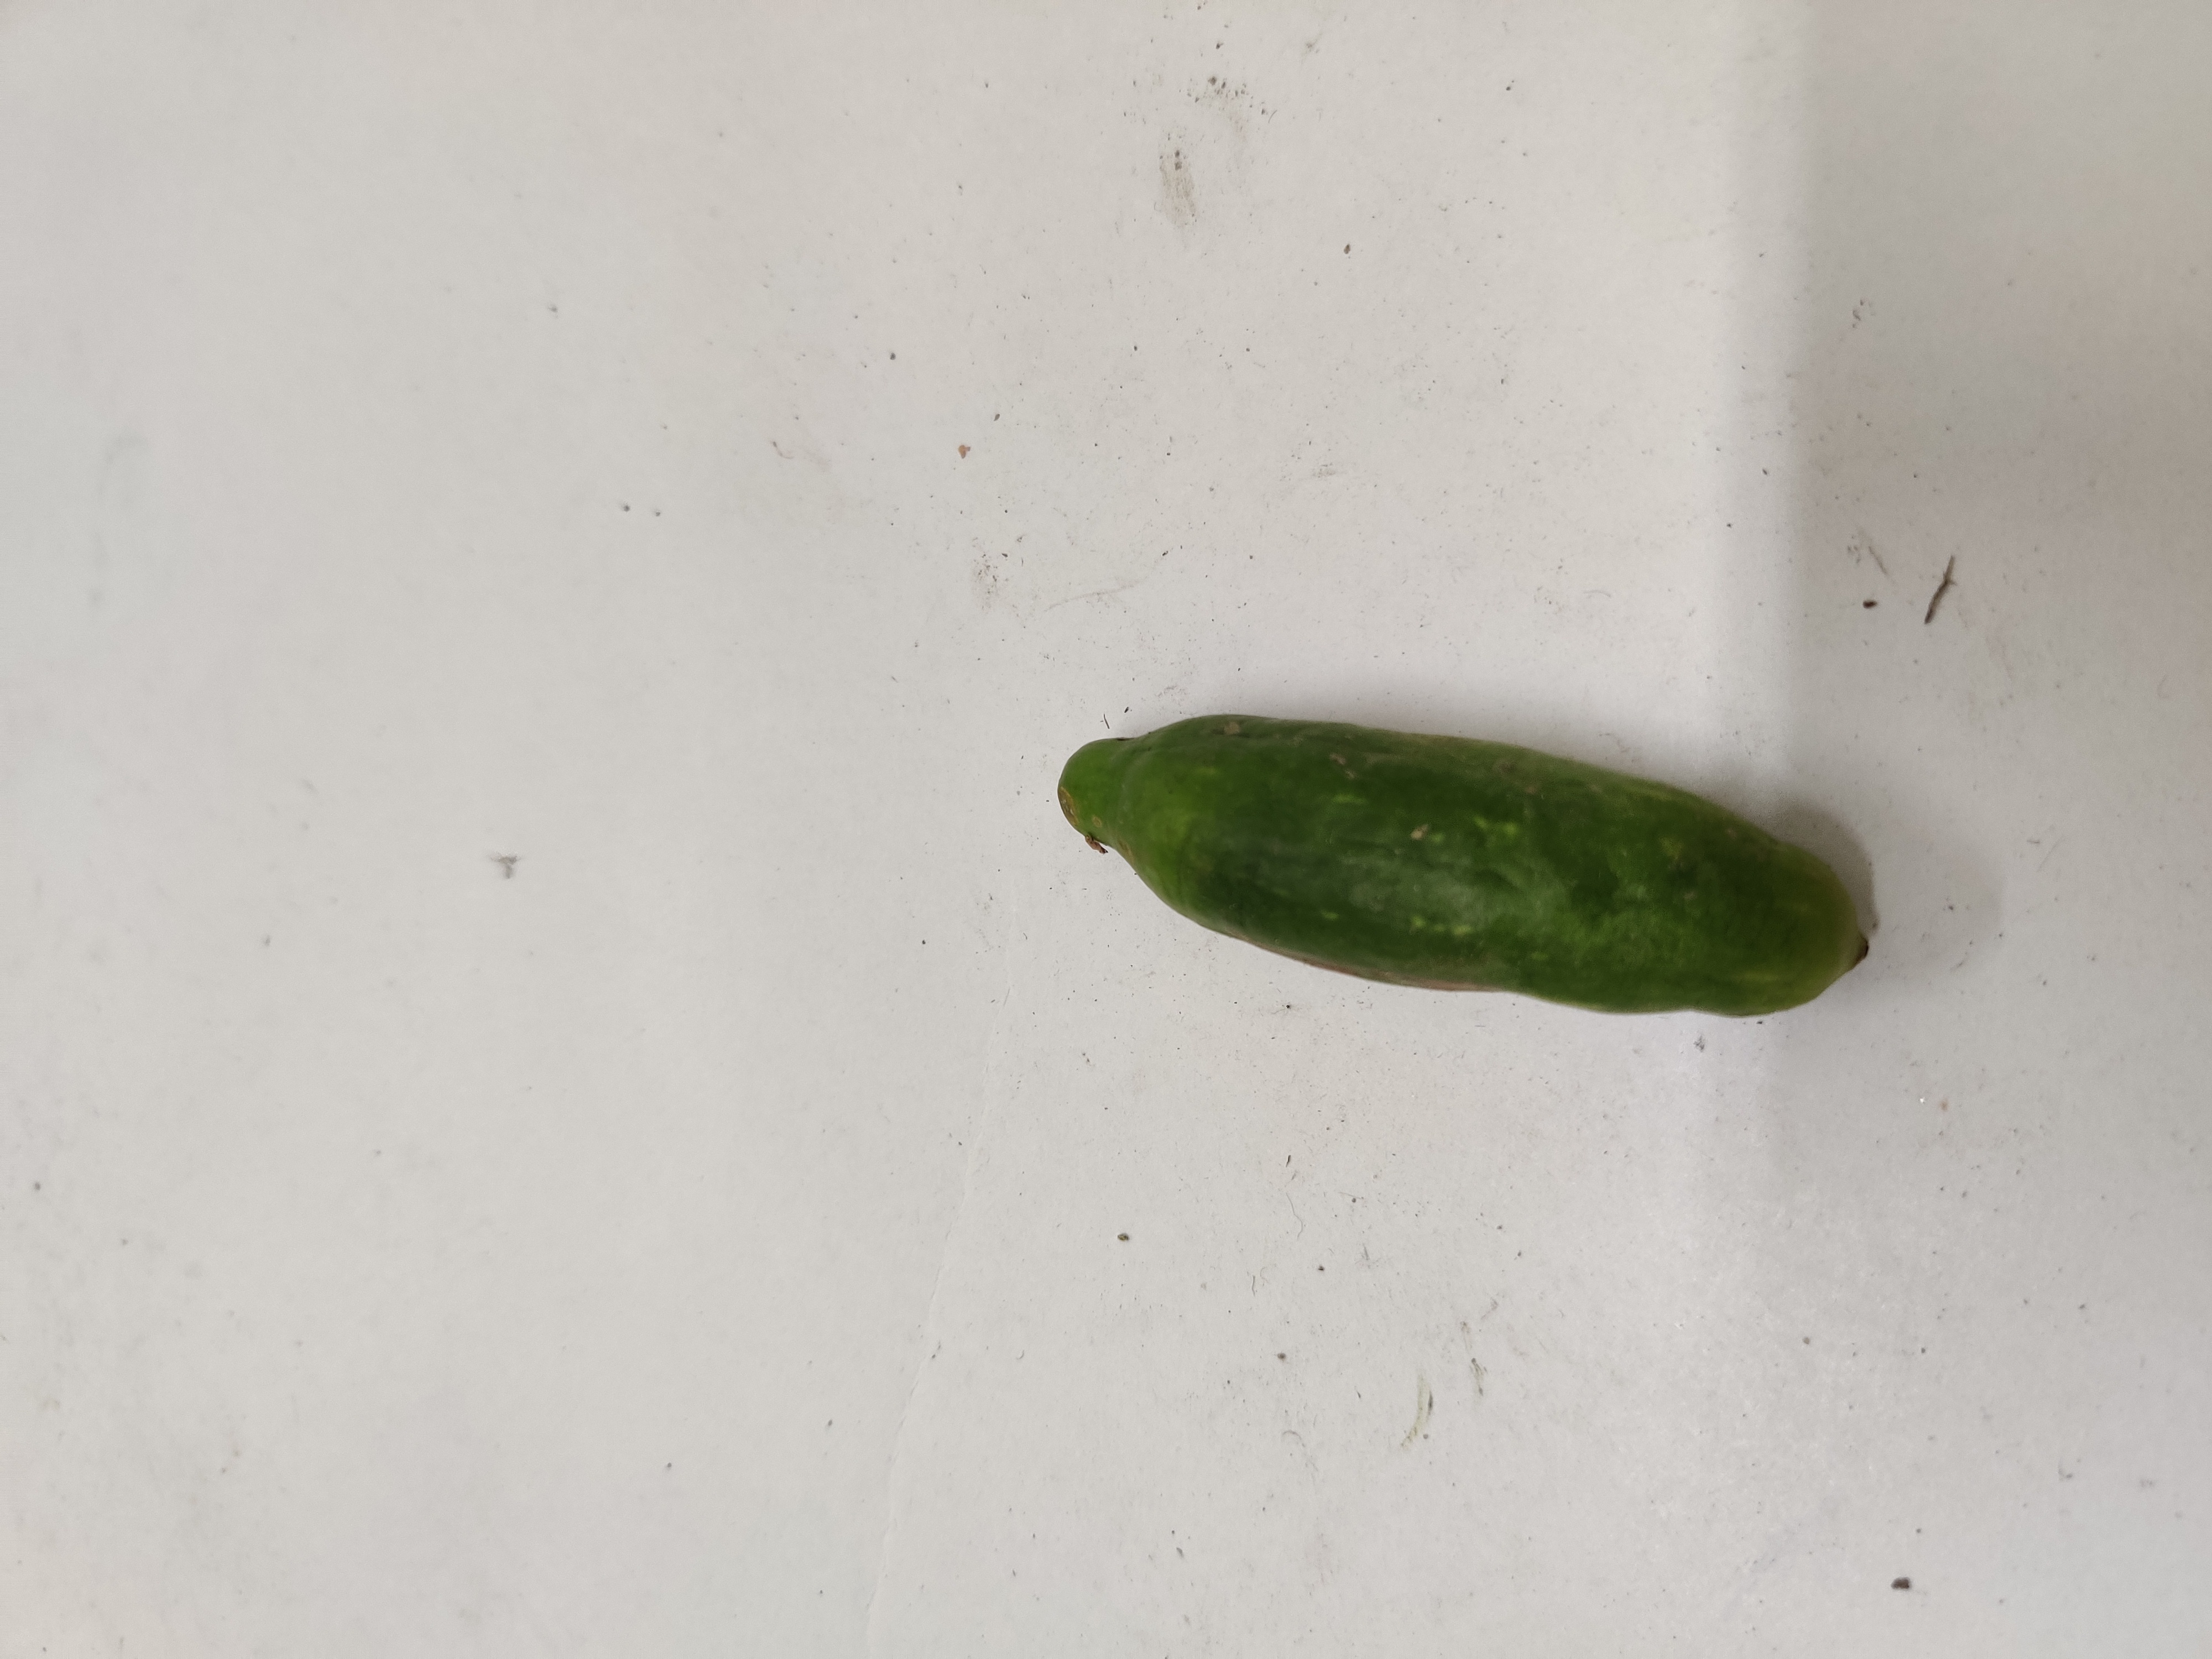
Crop: Ivy Gourd
Condition: Damaged